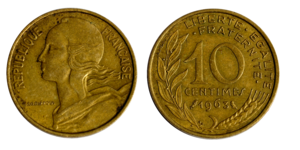
Le centime est la centième fraction de certaines monnaies. Il est employé notamment pour les subdivisions de l'euro dans les régions francophones de l'Union, ainsi que pour celles du franc suisse, du dinar algérien, du dirham marocain, de la gourde haïtienne, du franc pacifique et du franc comorien. Il désignait aussi les subdivisions du franc français et d'autres anciennes monnaies liées au franc.